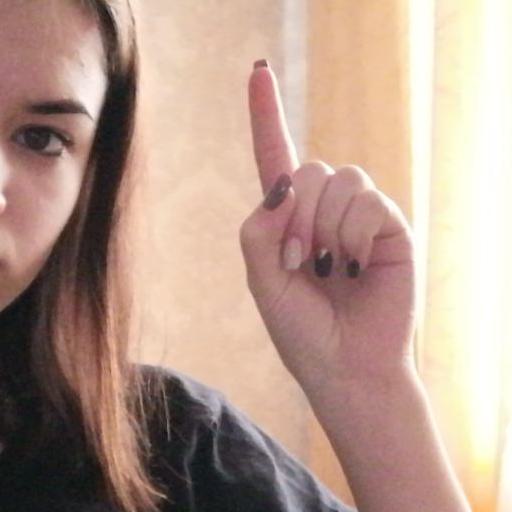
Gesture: one